Genius (mythology)

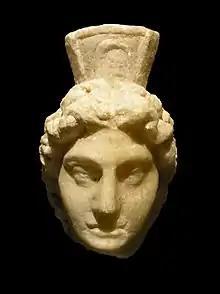
Head of a genius wearing a "modius", found at Vindobona, the Roman military camp in Pannonia (2nd century AD)

The English term is borrowed from Latin "genius," "household guardian spirit"; earlier, "innate male power of a race or clan", deriving from the Indo-European root *g̑enh₁-, "give birth, produce", which is also reflected in Latin "gignō", "give birth", and "gēns, gentis", "tribe, people".